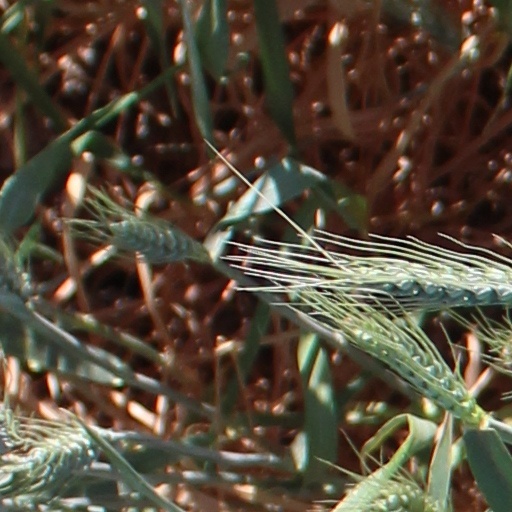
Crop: wheat